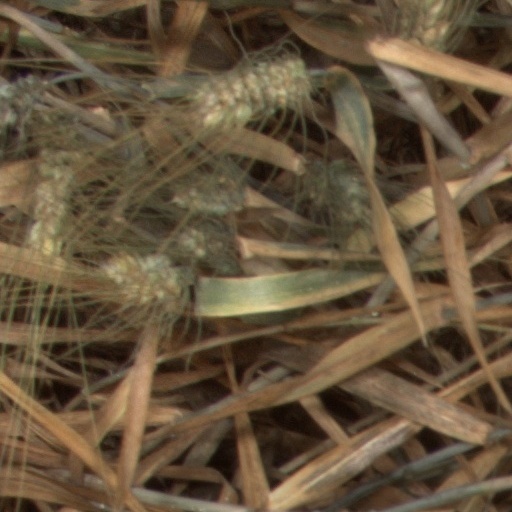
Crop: wheat